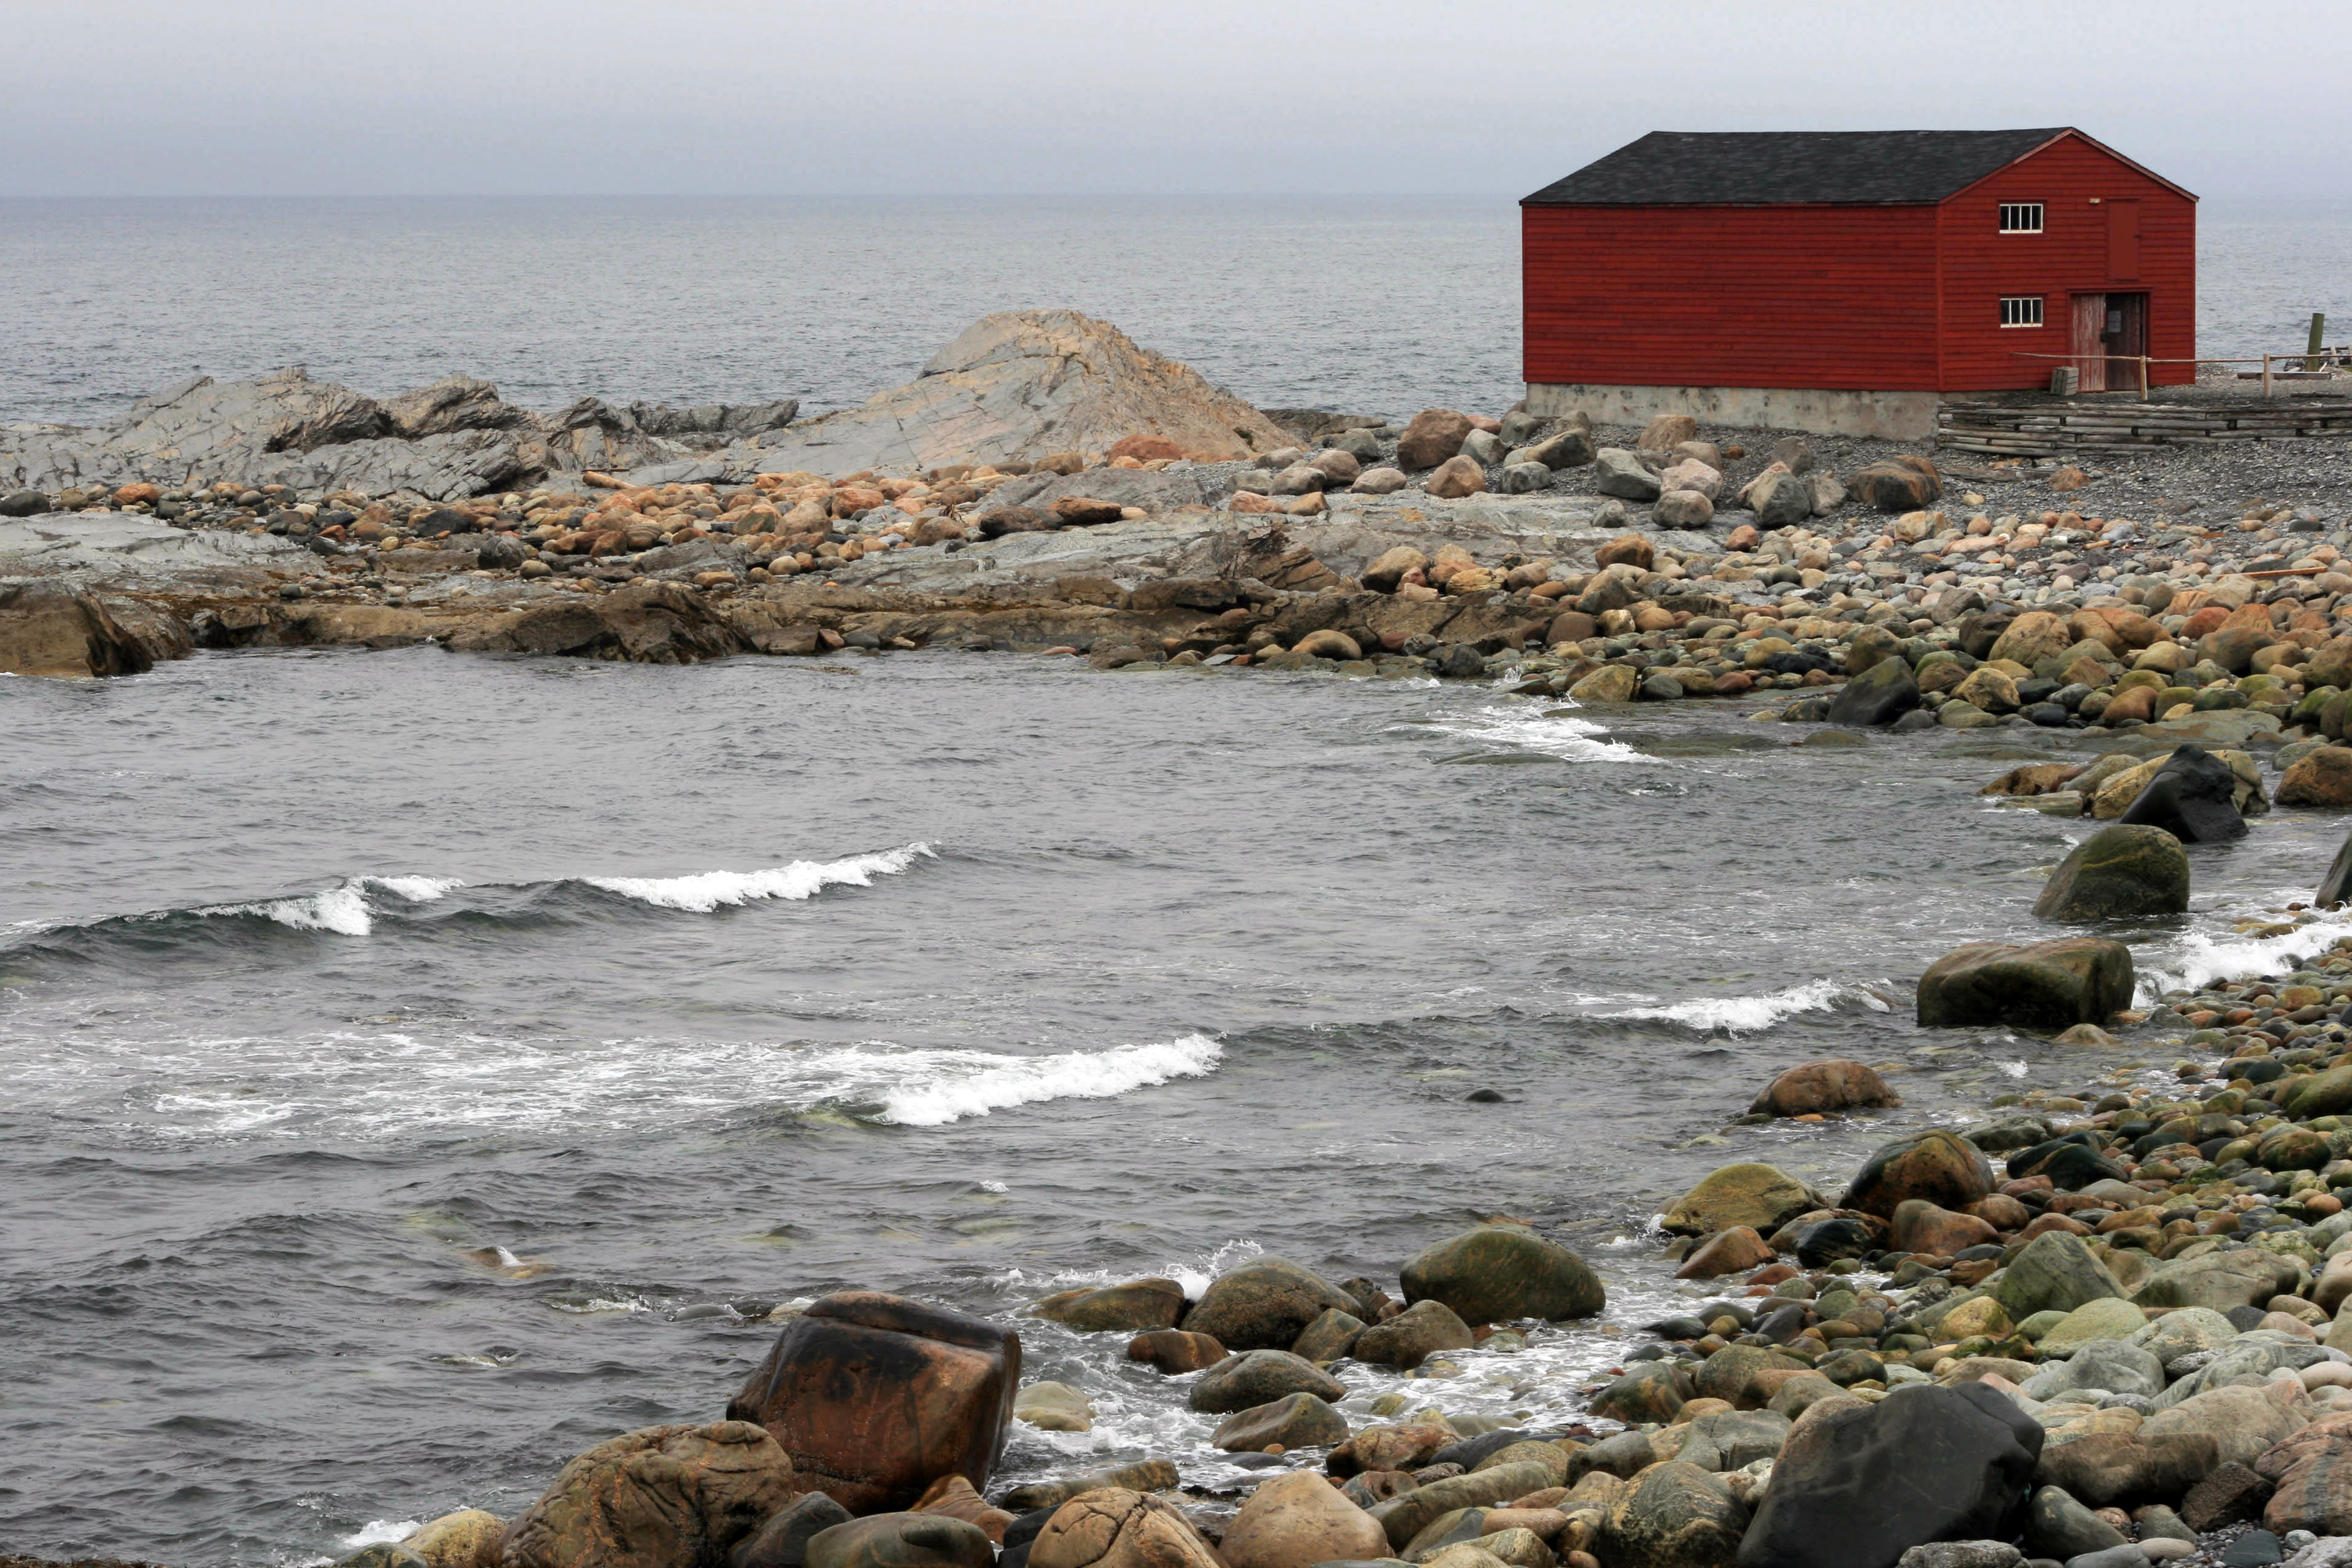
barn, building, fishing, horizon, nature, outdoors, rocks, rocky, sand, sea, shack, shed, shore, sky, tide, waves